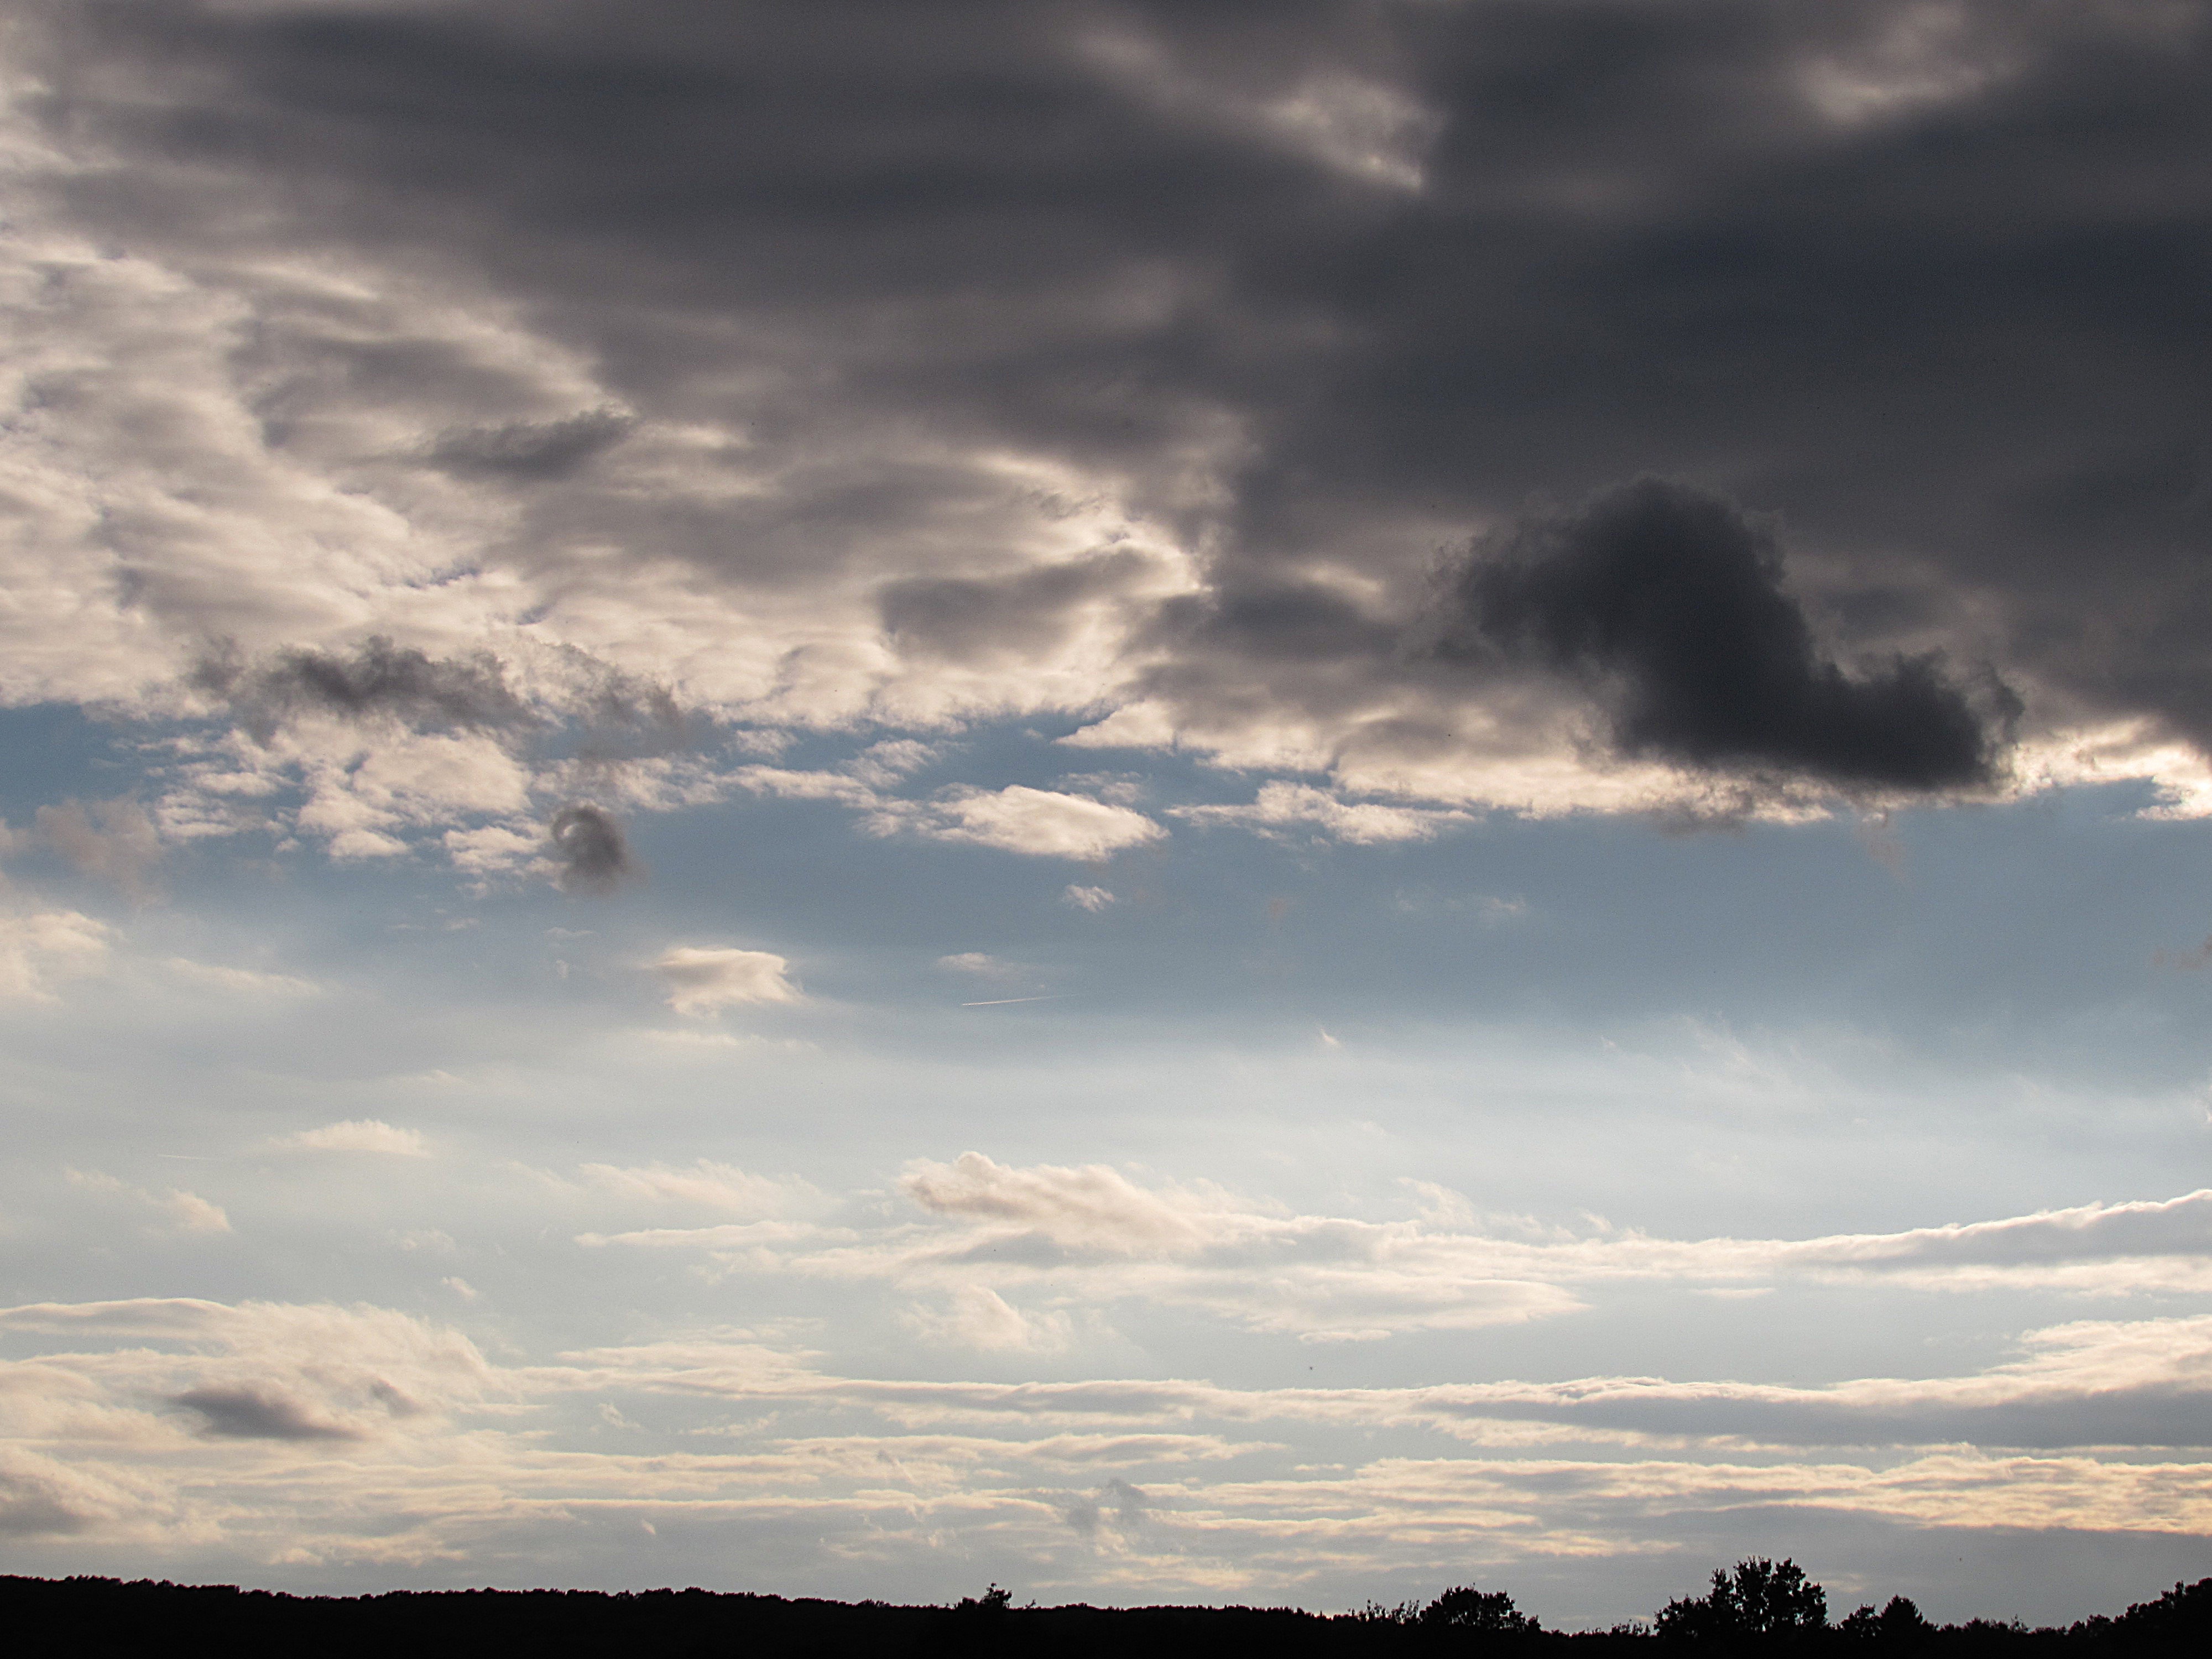
horizon, cloud, sky, sun, sunset, sunlight, morning, dawn, atmosphere, dusk, evening, cumulus, clouds, afterglow, dark clouds, front detail, meteorological phenomenon